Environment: real
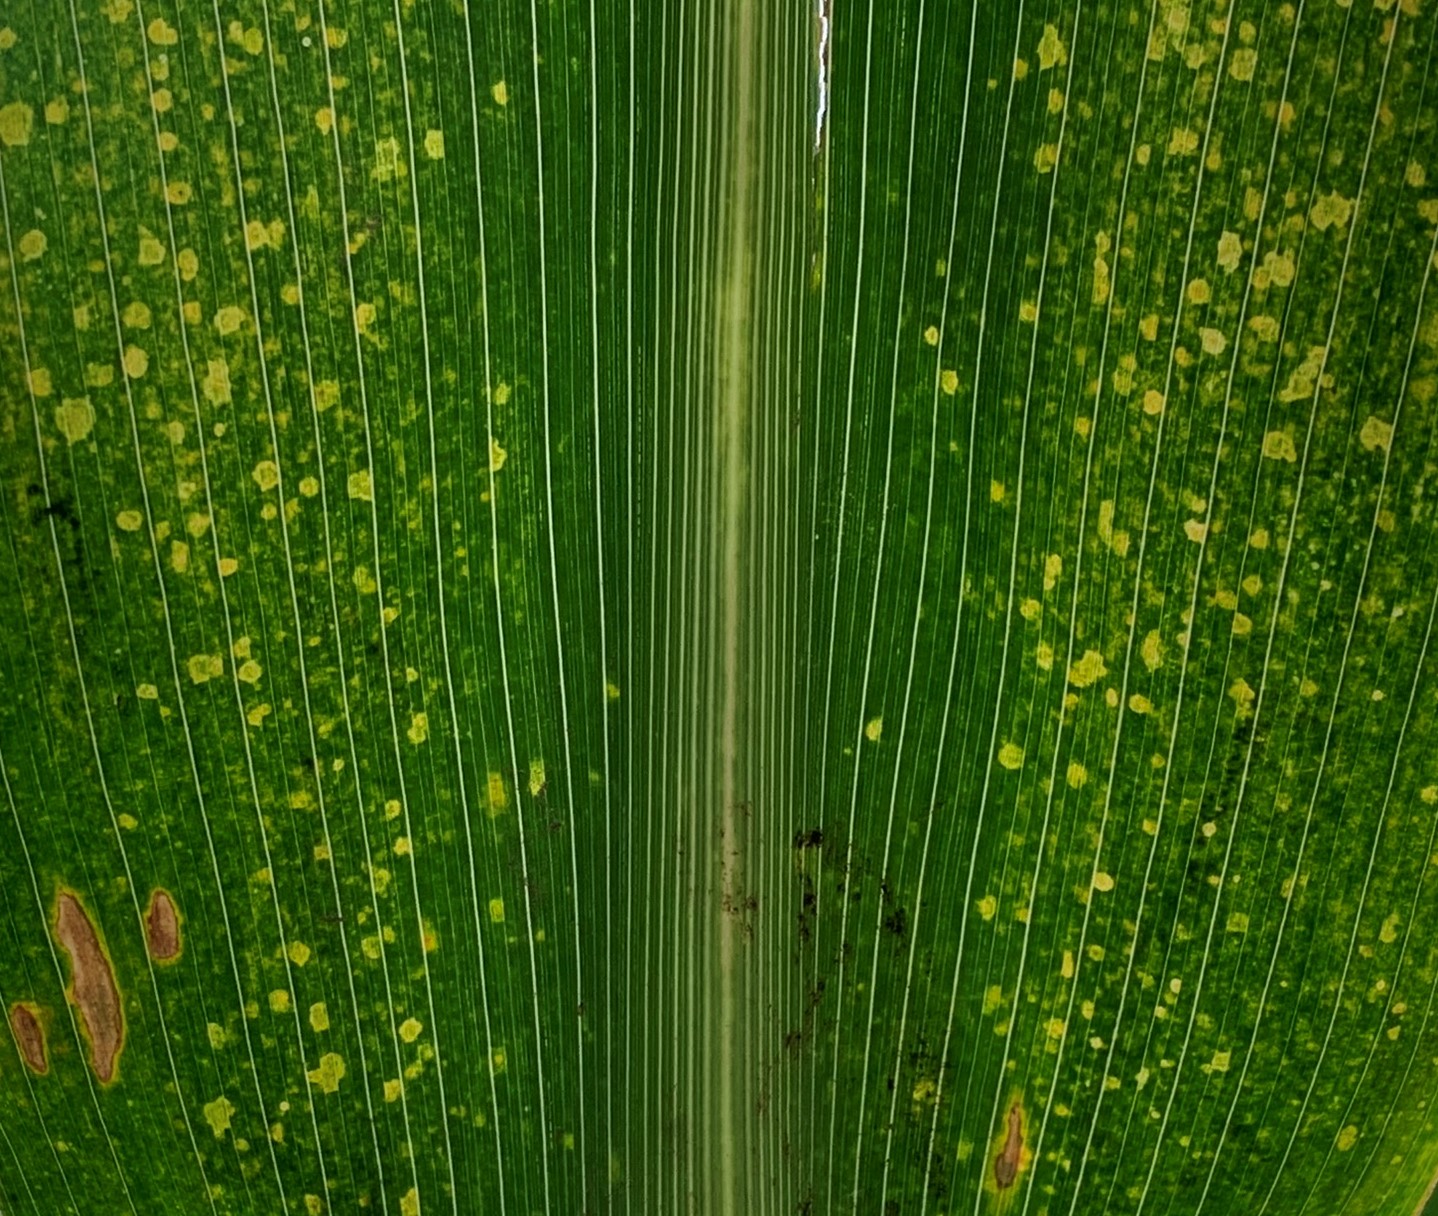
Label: lethal_necrosis